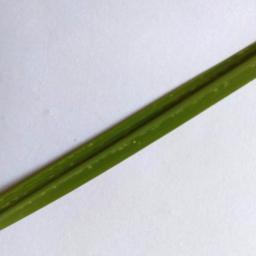
Label: Rice___Healthy